Panstrongylus geniculatus

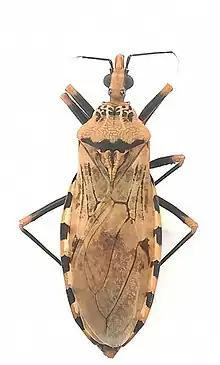
"Panstrongylus geniculatus"

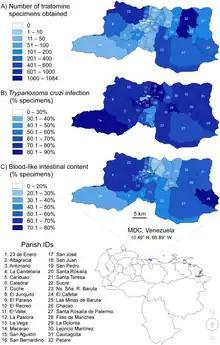
A. Numbers of triatomine specimens obtained, B Rates of natural T. cruzi infection in triatomine specimens an C potential bloodmeal Triatomines from each MDC parish for the collection period 2007–2019

A 2005 study conducted by the Universidad Central de Venezuela, used "Panstrongylus" specimens collected from Caracas City and the neighboring areas of Miranda and Vargas States. Through the use of a dot-ELISA test and other techniques to determine the presence of "Trypanosoma cruzi", it was found through the examination of feces that 67 of the 88 (76.1%) specimens collected were carrying the parasite and that 53 (60.2%) of those reacted positively to human antiserum. A 2014 publication of citizen science–based domiciliary triatomine collection carried out between 2007 and 2013 in the MDC has advanced understanding of urban "T. cruzi" prevalence, this publication shows the geographical distribution of triatomine bugs in Caracas, natural infection of triatomine bugs with "T. cruzi", the presence of blood in the stomachs of the triatomine bugs and a study of the nymphal stages of "P. geniculatus" in Caracas. A total of 3551 triatomines were captured from 31 of the 32 parishes surveyed. The vast majority of these were identified as "P. geniculatus" (98.96%), followed by "Triatoma nigromaculata" (0.59%), "Triatoma maculata" (0.39%) and "Rhodnius prolixus" (0.06%). For 2023 a recent publication demonstrates risk of urban Chagas disease transmission in Caracas, Venezuela by vector mapping and bloodmeal metabarcoding.